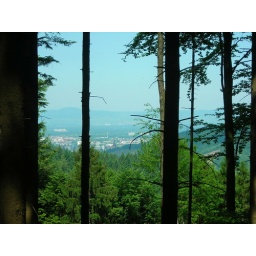
View from the peak of the mountain in the black forest